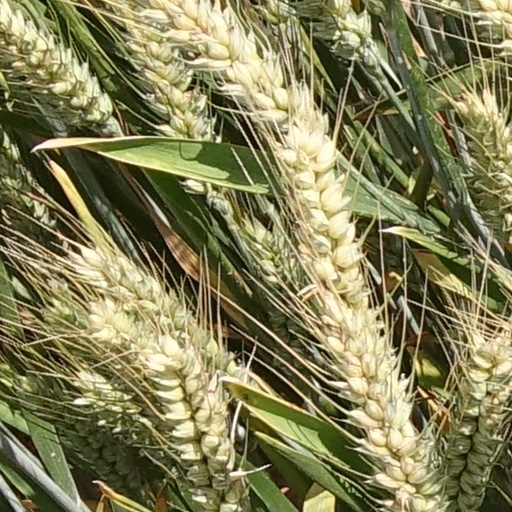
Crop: wheat